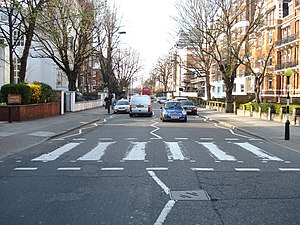
Abbey Road
Abbey Road
Abbey Road er titlen på det ellevte album af The Beatles. Det blev udgivet den 26. september 1969. Sangene på albummet var de sidste som gruppen indspillede, men albummet blev alligevel kun deres næstsidste, da det sidste album, Let It Be, faktisk allerede var optaget tidligere i 1969, men endnu ikke var blevet færdigredigeret.